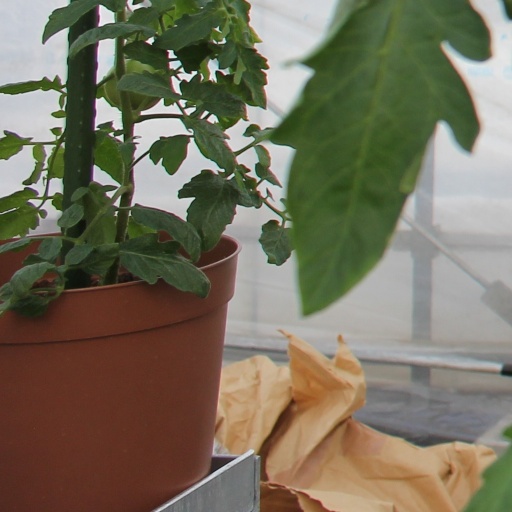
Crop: tomato